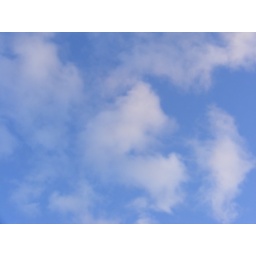
reflection of white against the blue sky